Bolcz Castle

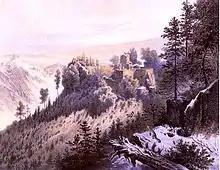
A 19th century artist's vision

The establishment of the castle in 1375 is attributed to a courtier of Duke Bolko II from the Bolcz family. The builder of the castle, Clericus Bolze, supported the Hussite movement and the castle became a nest of raubriters. In the first half of the 15th century it was destroyed during a battle between the townsfolk of Wrocław and Świdnica and the Hussites. The castle was rebuilt by Hans Dippold von Burghaus in 1517–1518. A courtyard was created at that time, with a defensive tower in the southern corner and a number of embrasures in the walls. The castle changed owners one by one - in 1537-1543 it belonged to Justus Decius of Kraków, a courtier and secretary to the Polish king Sigismund the Old. In the years 1520-1550 the castle was expanded again; a stone wall was erected in front of the gate tower, a bastion was built, and a dry moat was constructed. The walls were also adapted to artillery weapons.